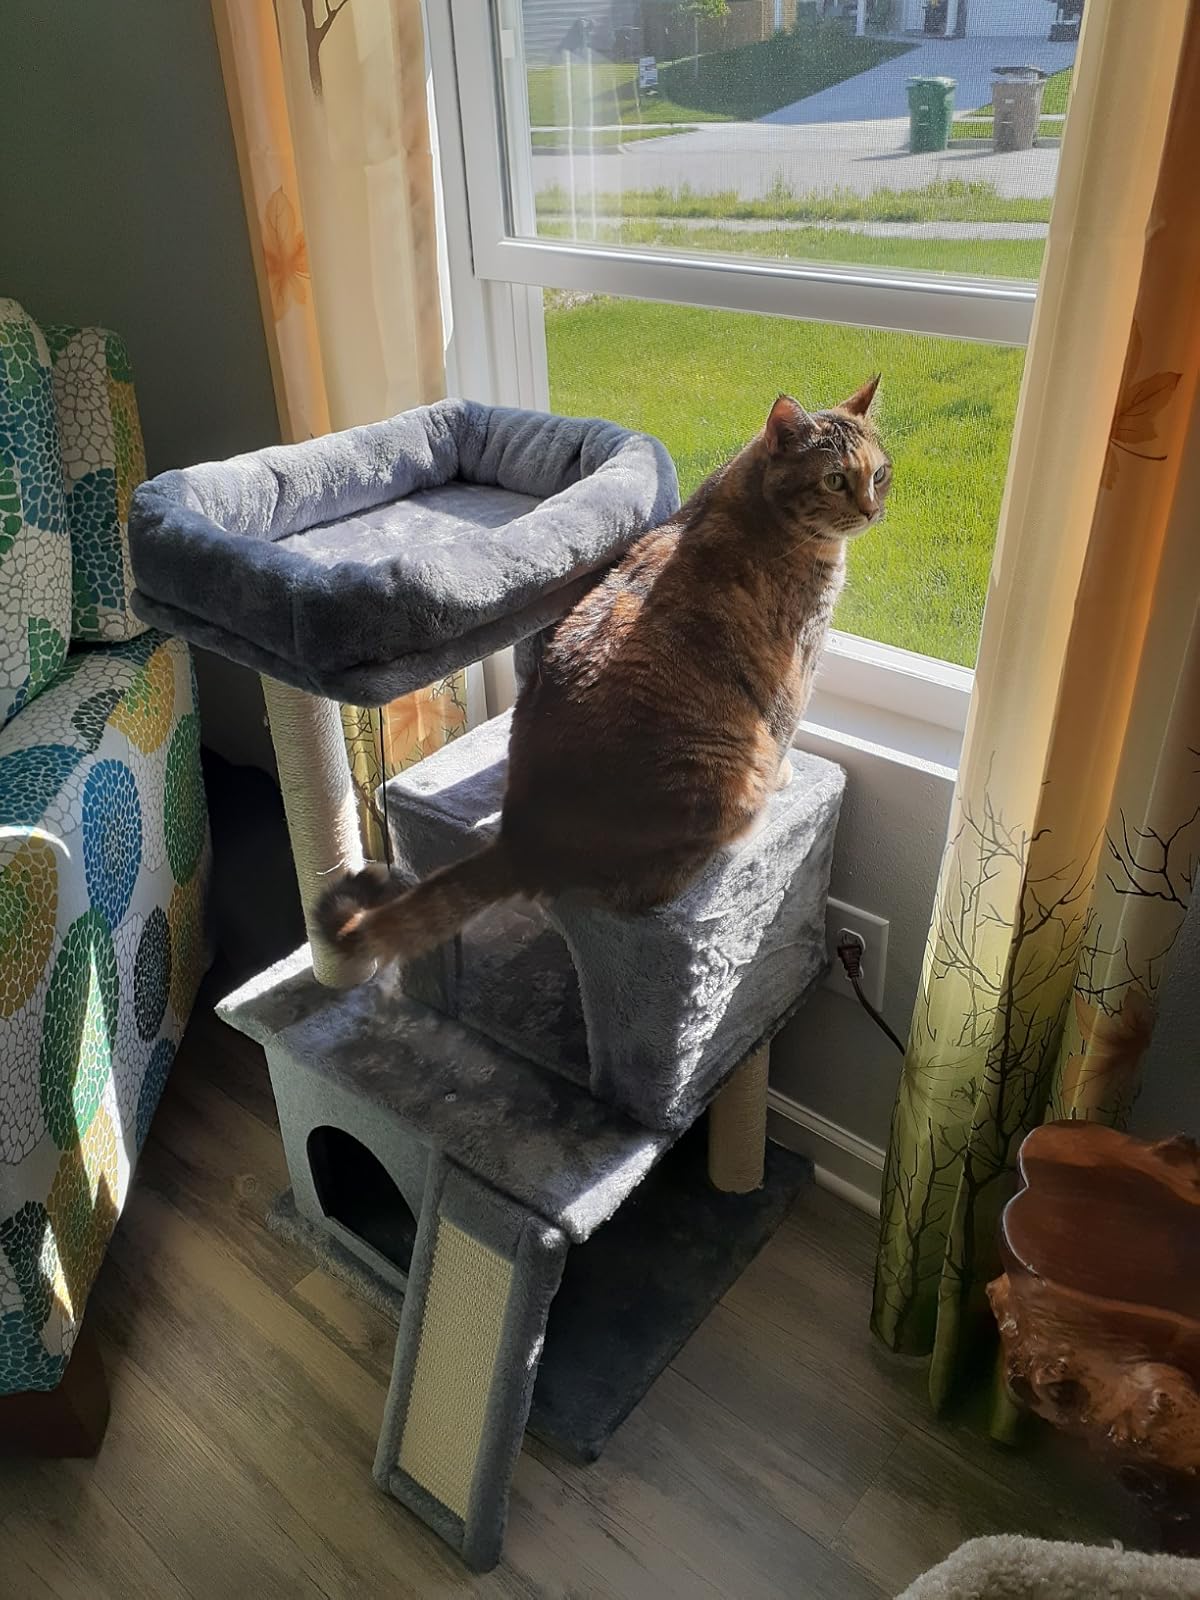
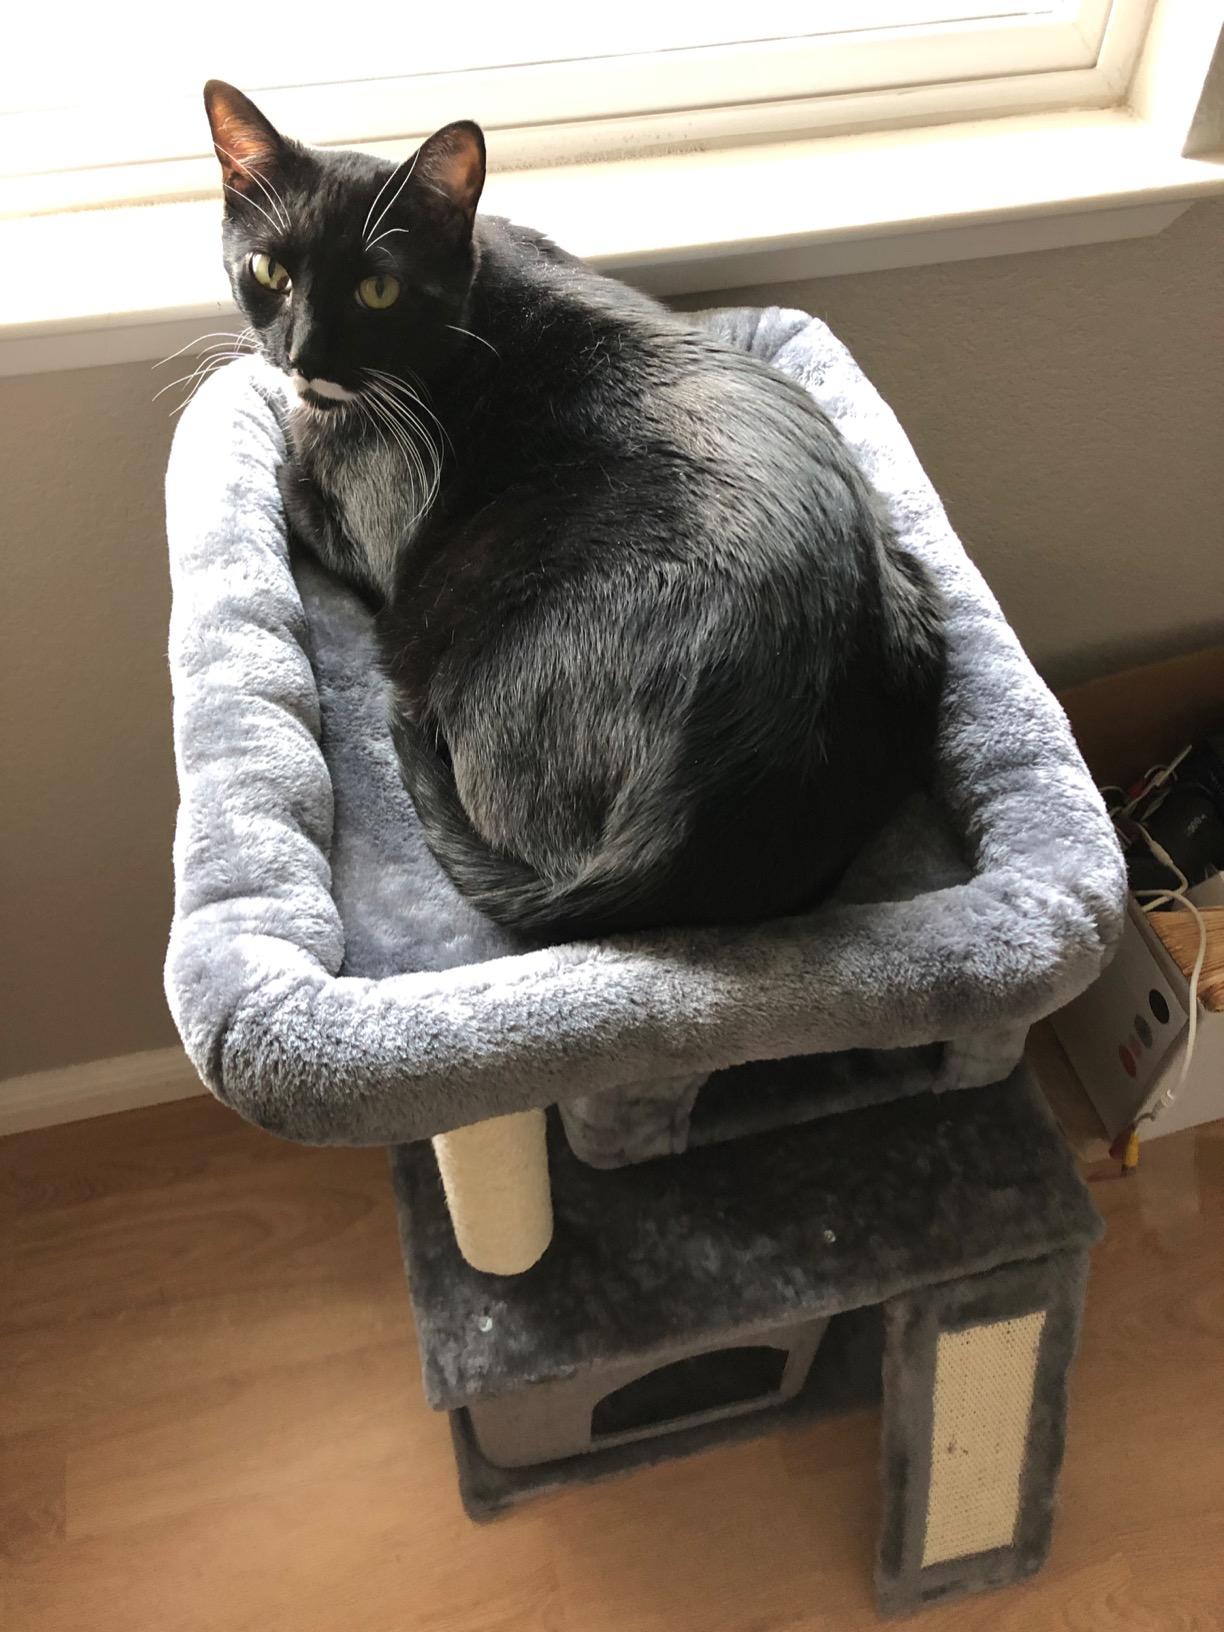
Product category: items_cat tree
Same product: yes